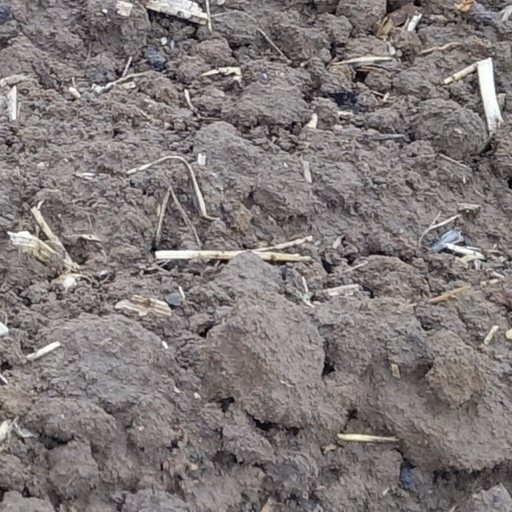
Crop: wheat